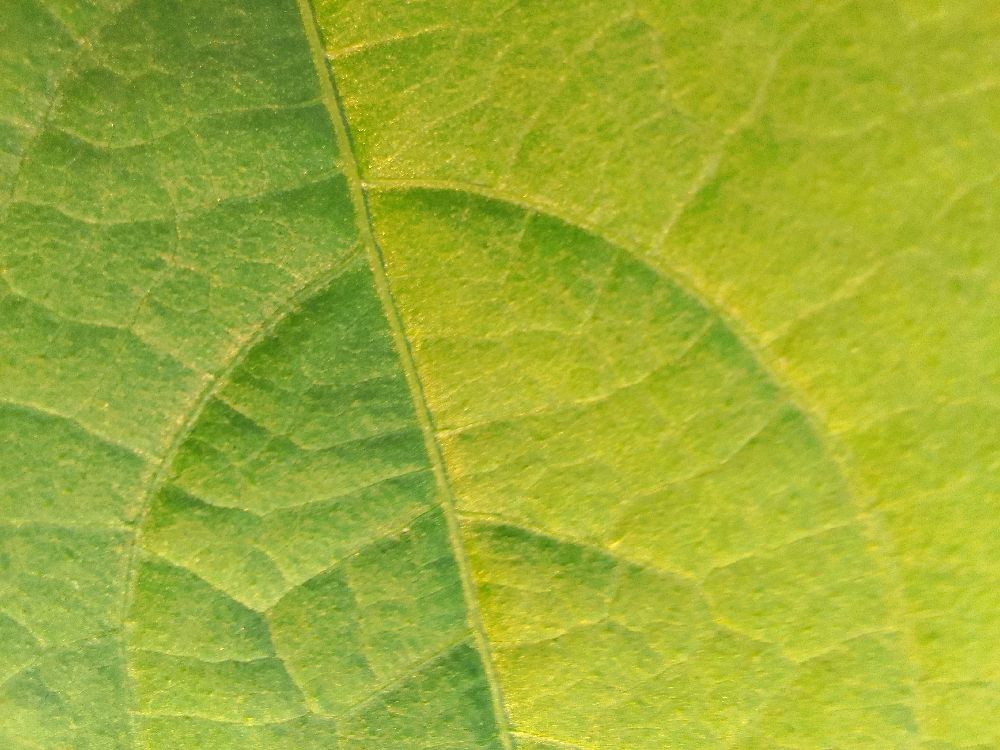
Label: healthy